Jason Schmidt

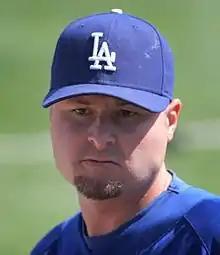
Schmidt with the Los Angeles Dodgers

Jason David Schmidt (born January 29, 1973), is an American former Major League Baseball pitcher. In his career, he has played for the Los Angeles Dodgers (2007–2009), San Francisco Giants (2001–06), Pittsburgh Pirates (1996–2001) and Atlanta Braves (1995–96), by whom he had been drafted in the eighth round, 206th overall, of the 1991 draft.